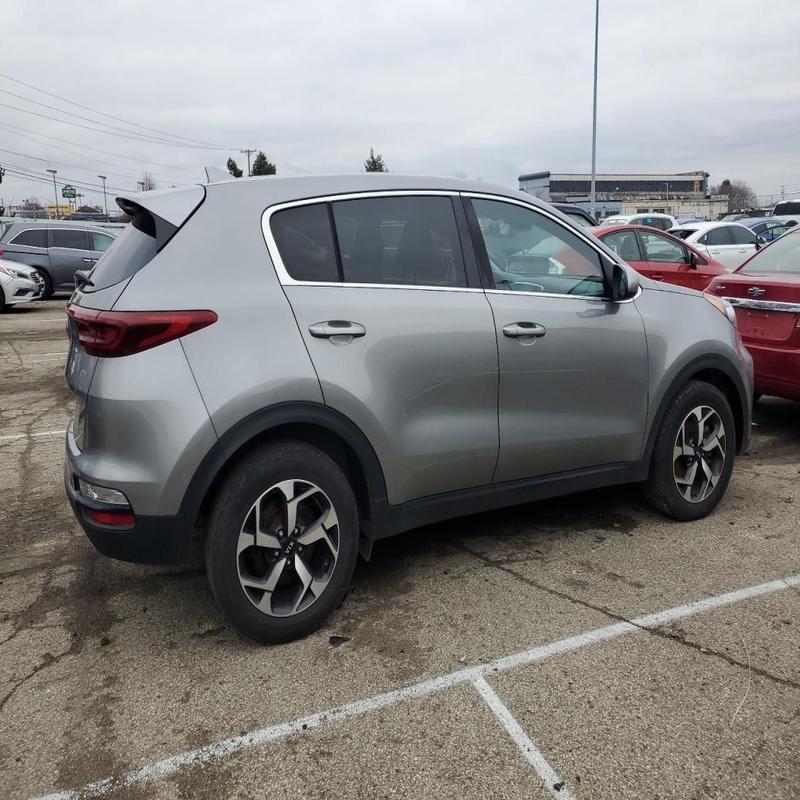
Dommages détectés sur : porte avant droite, porte arrière droite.
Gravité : mineur